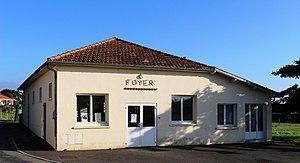
Foyer rural de Sinzos (Hautes-Pyrénées)
Sinzos est une commune française située dans le département des Hautes-Pyrénées, en région Occitanie.